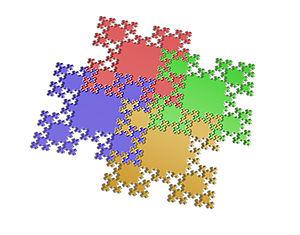
La fractale du mot de Fibonacci est une courbe plane fractale définie à partir du mot de Fibonacci.